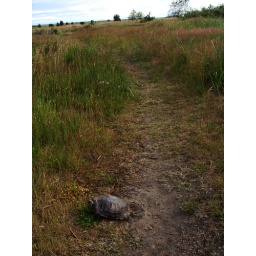
turtle seen on sea island - near iona beach vancouver